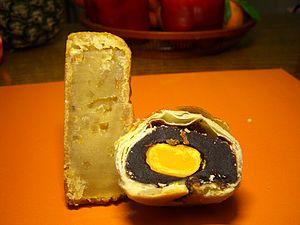
Le gâteau de lune est une pâtisserie chinoise en forme de lune consommée pendant la fête de la mi-automne.
La fête de la mi-automne ou fête de la lune est célébrée dans divers pays de l'Asie de l'Est et du Sud-Est le soir du 15ᵉ jour du huitième mois lunaire, qui peut varier en fonction des années aux environs de septembre sur le calendrier grégorien. La 15ᵉ nuit du calendrier lunaire est une nuit de pleine lune. Le jour de cette fête, la pleine lune est la plus ronde et la plus lumineuse de l’année, ce qui symbolise l’unité de la famille et le rassemblement.